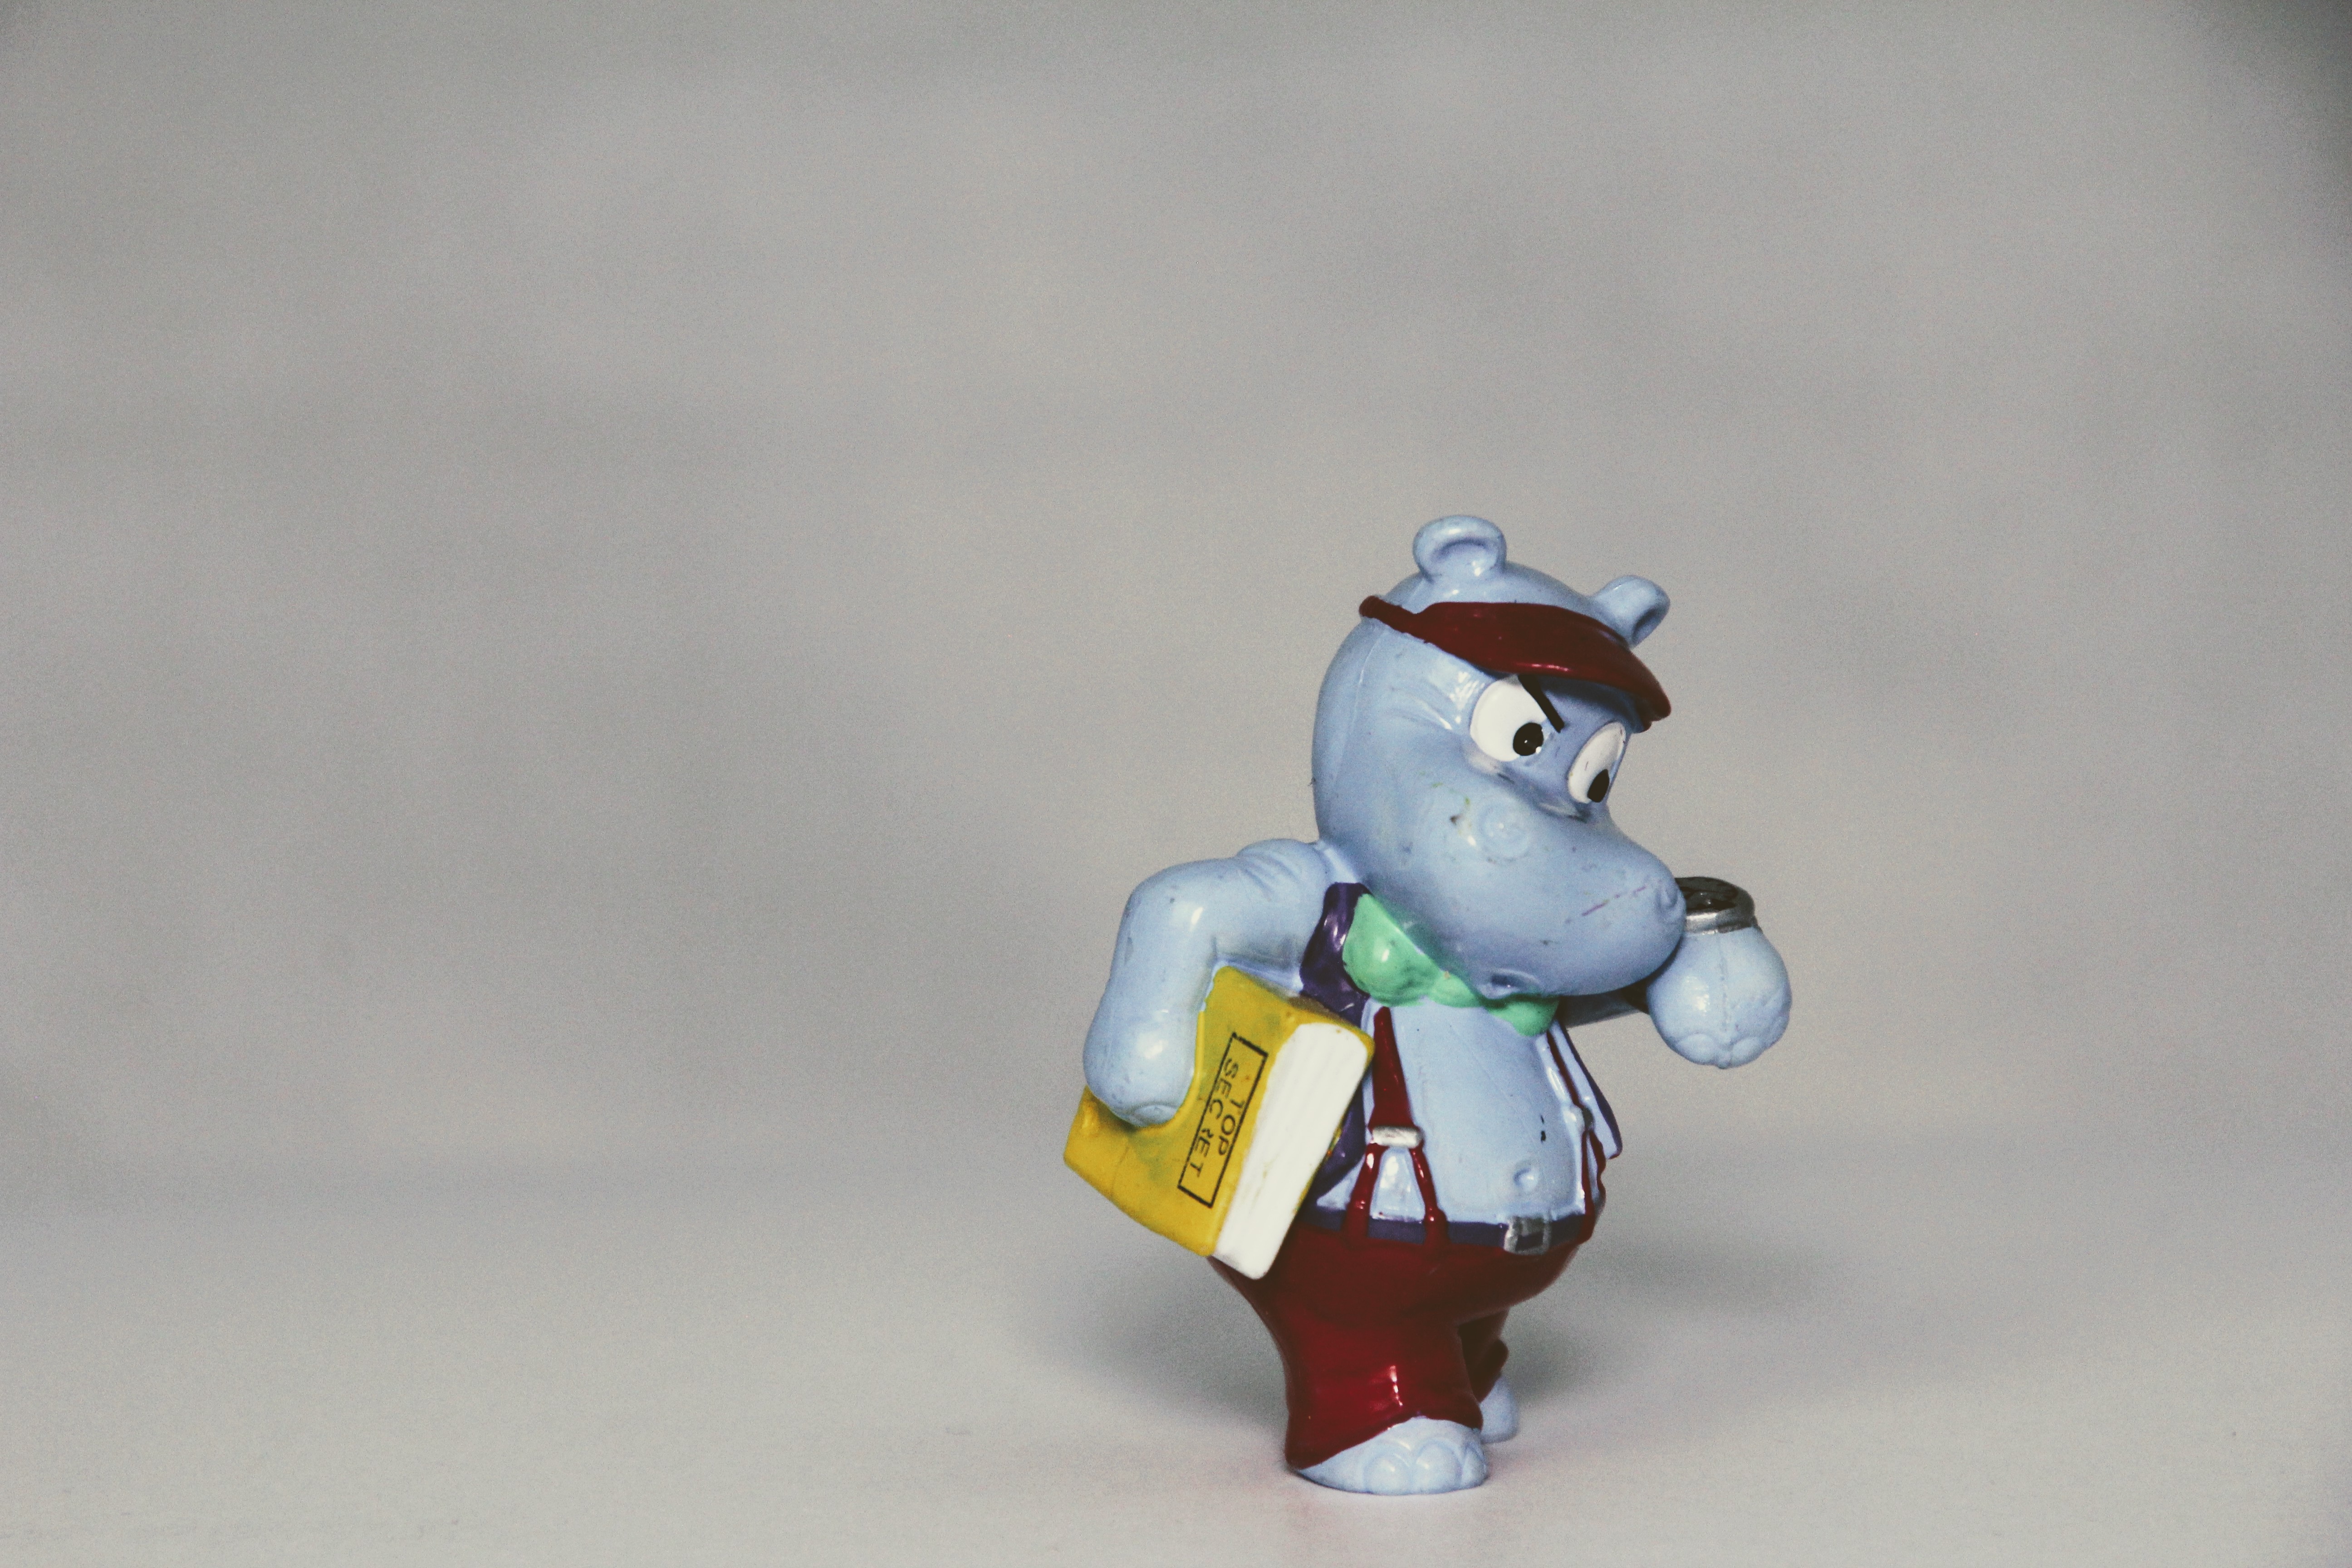
suit, meeting, collection, tie, office, blue, toy, chef, figurine, toys, filter, boss, modena, happy hippo, berraschungseifigur